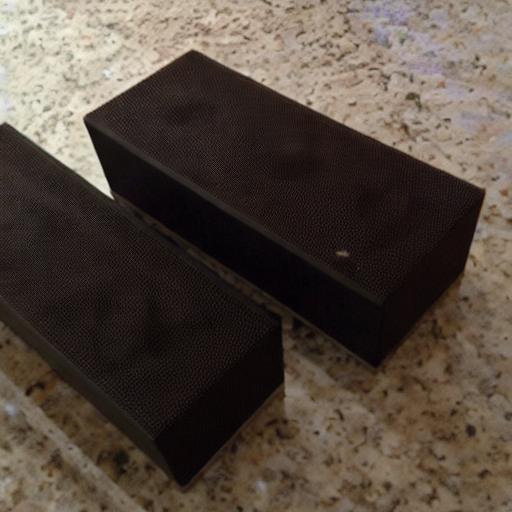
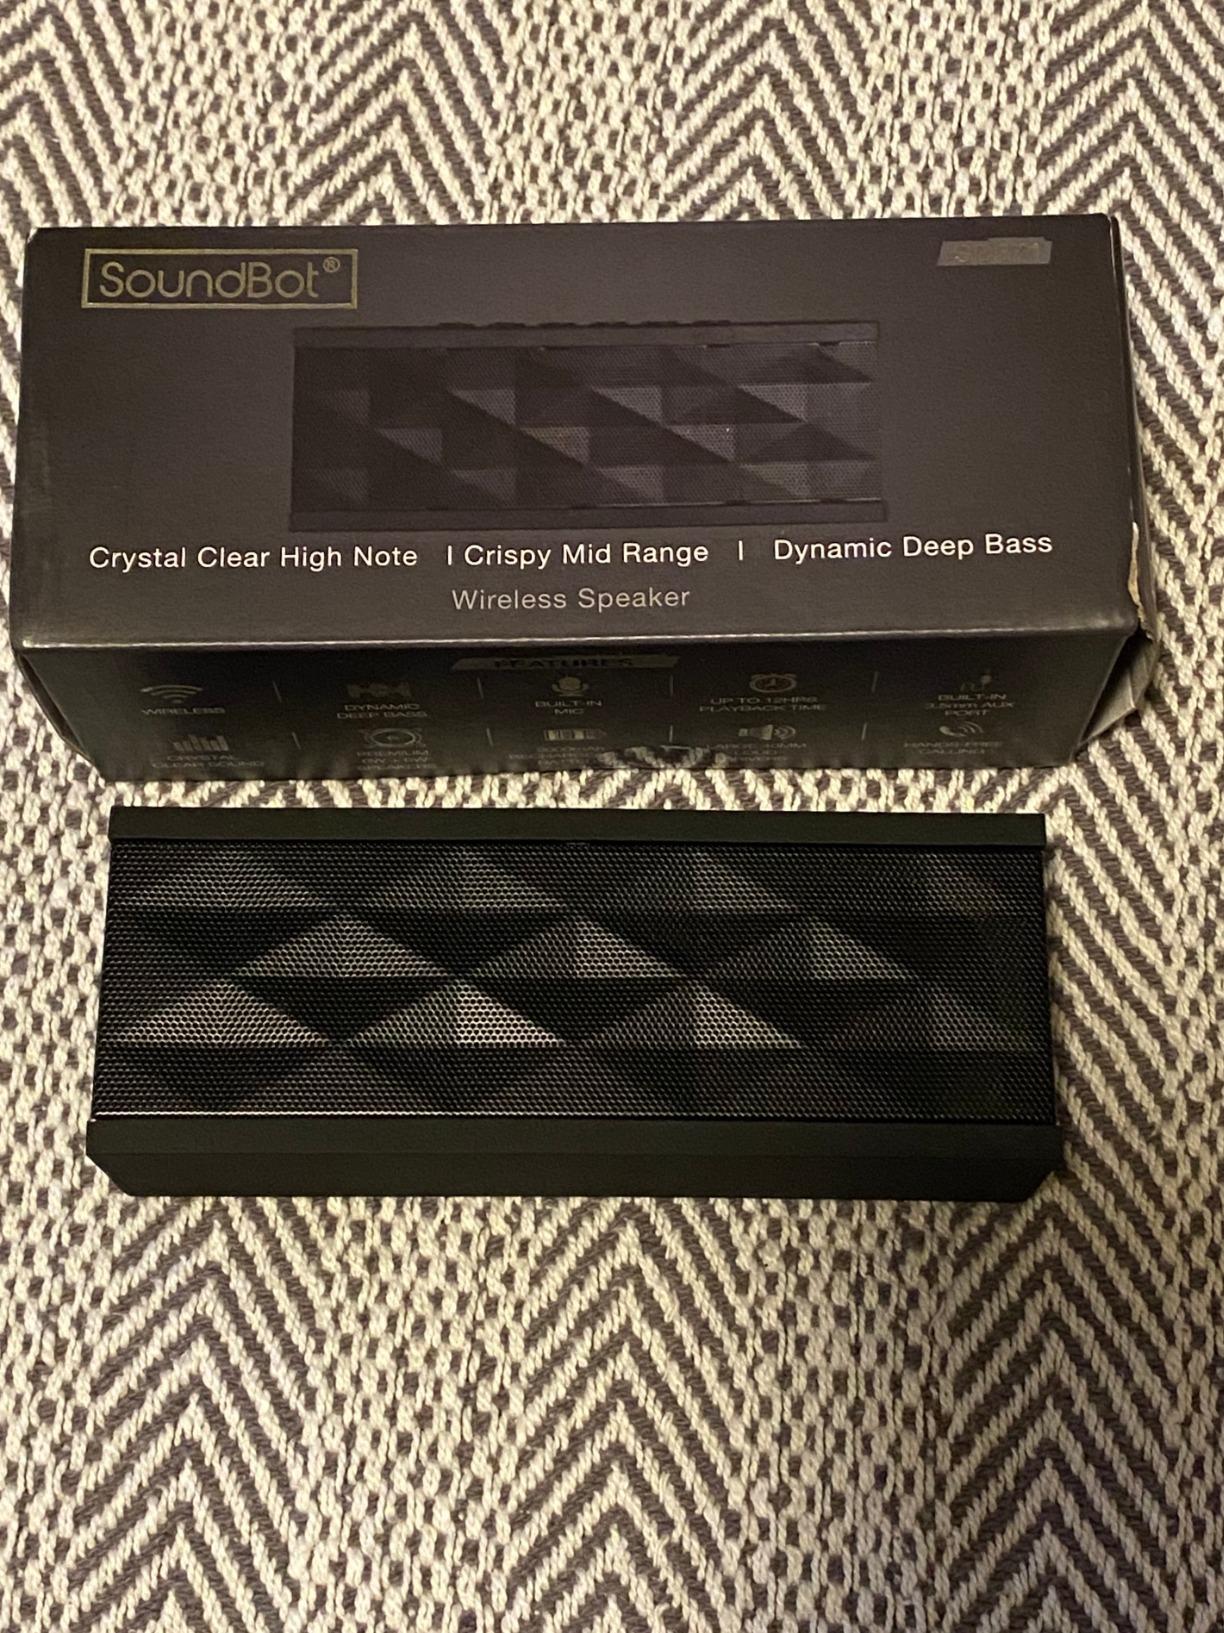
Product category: speaker
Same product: no